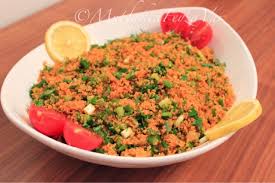
Yemek: kisir